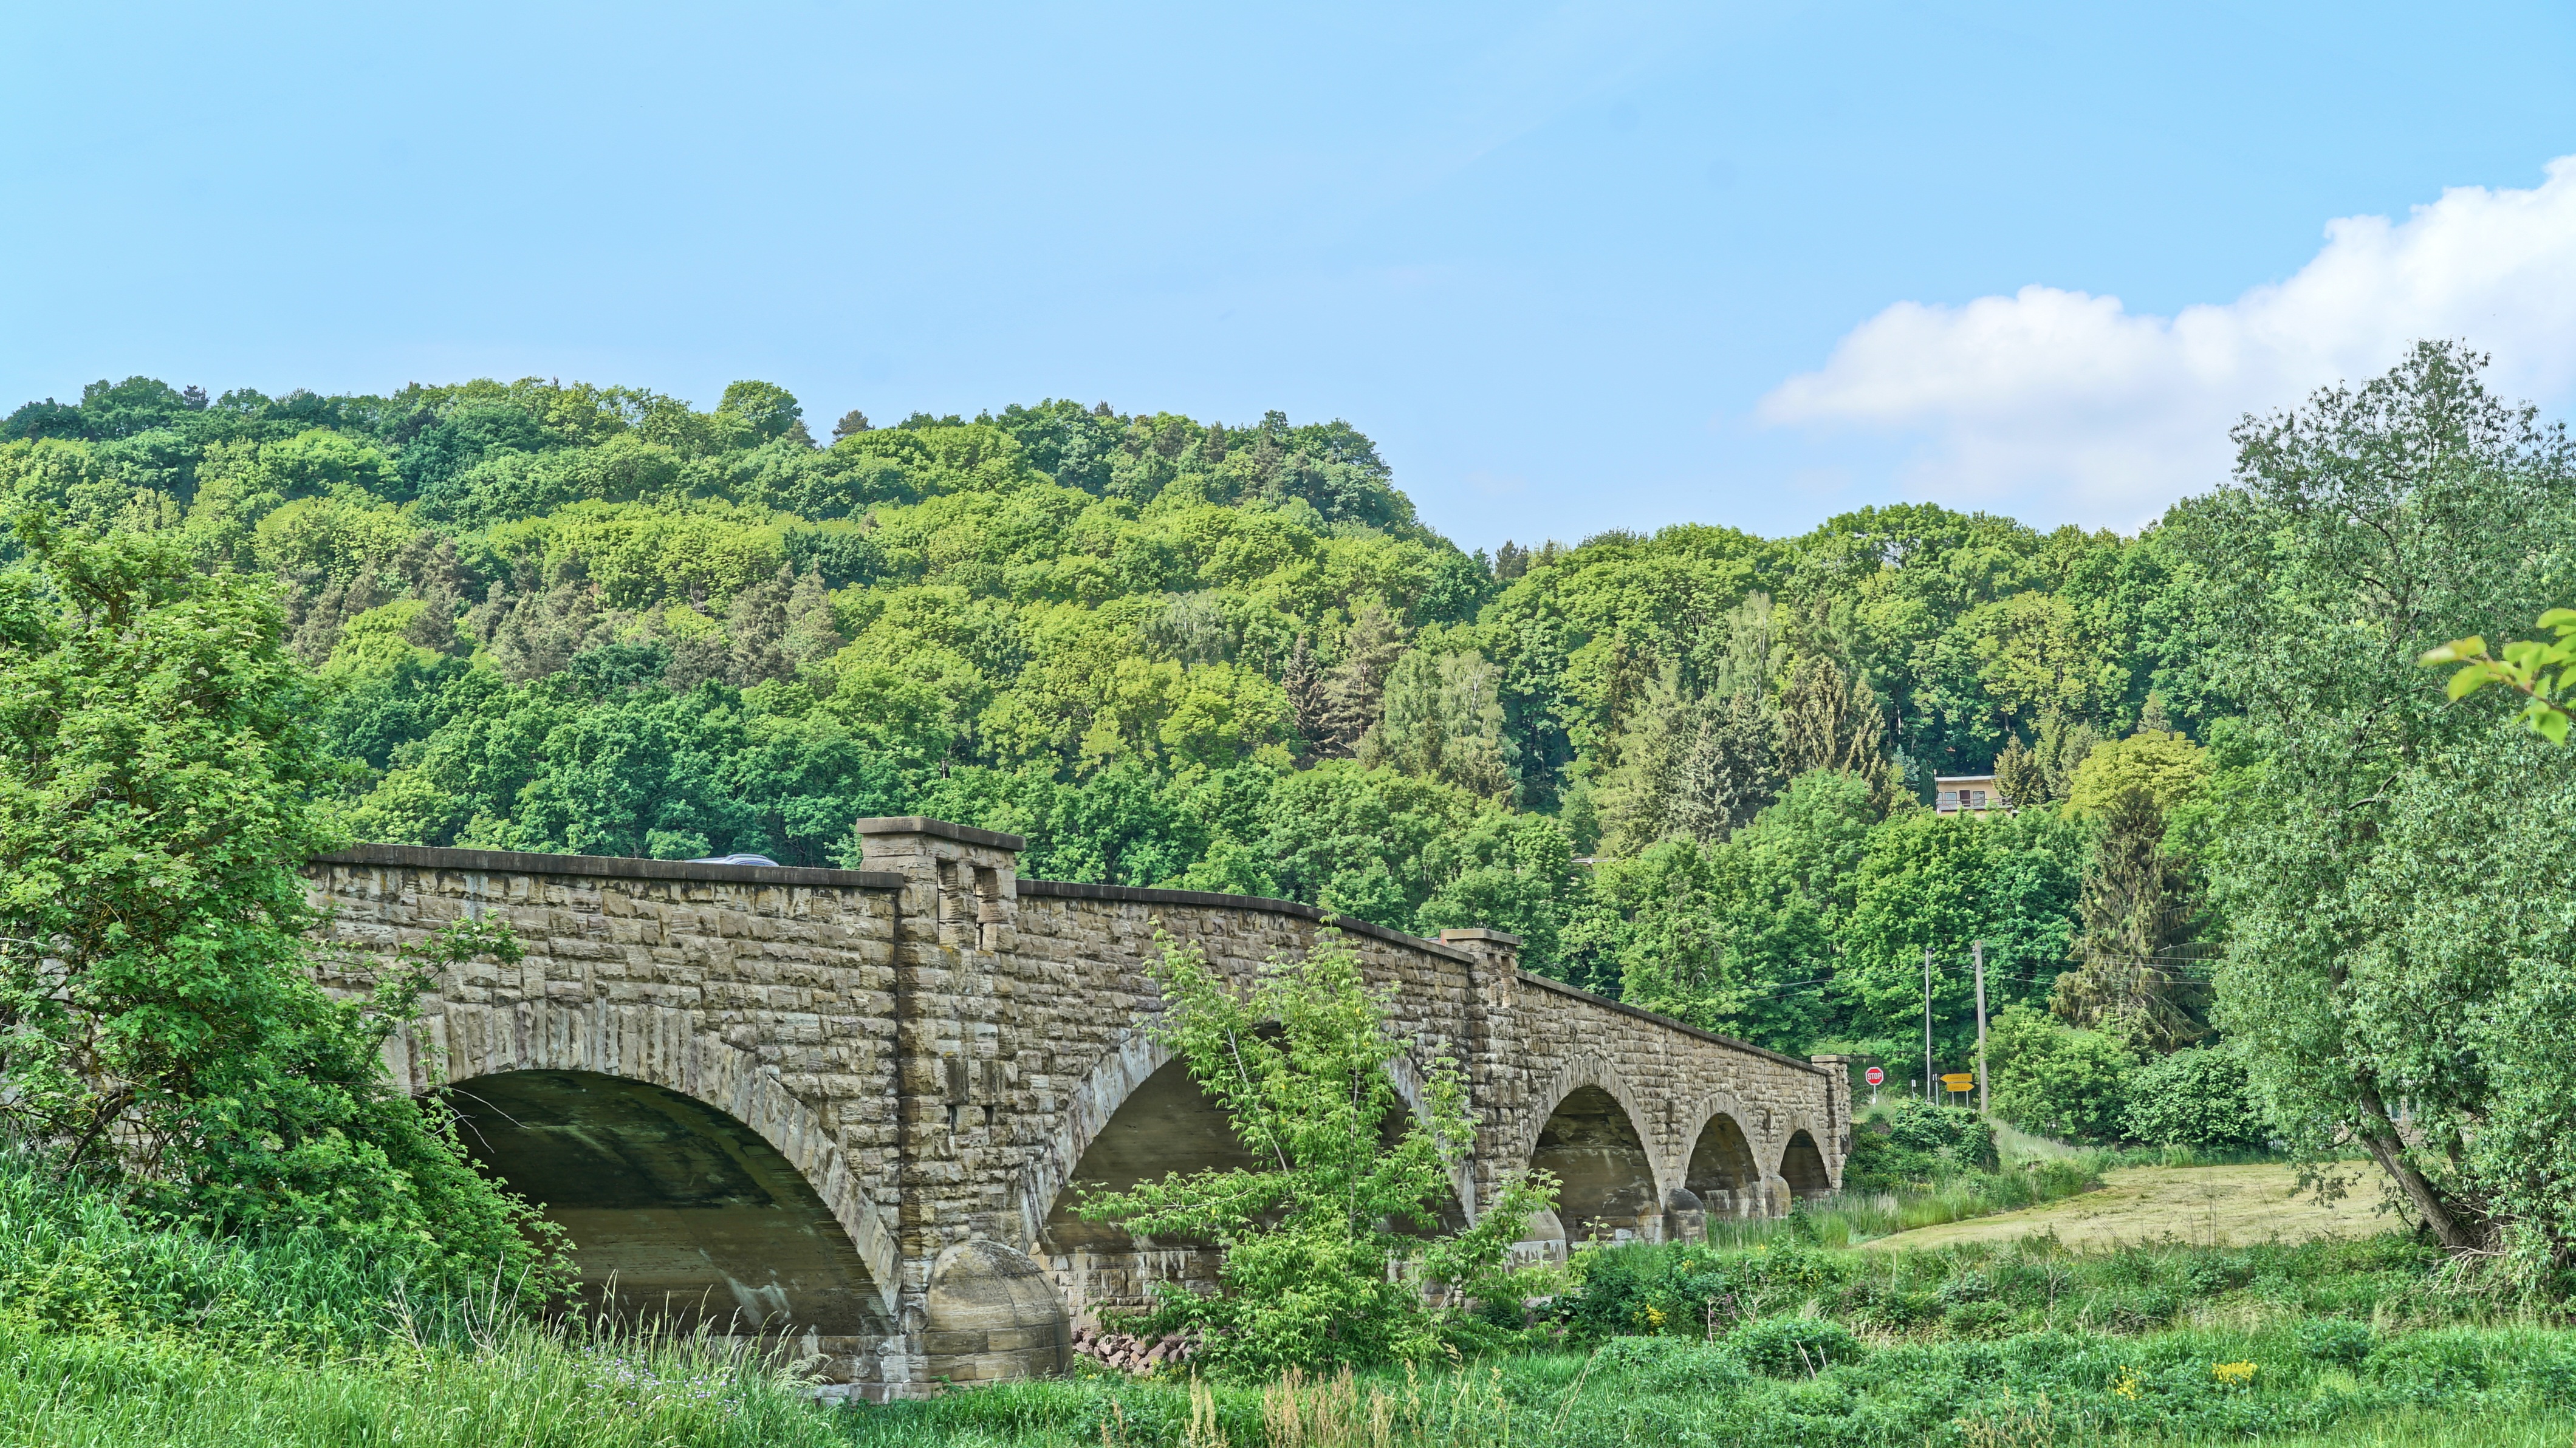
architecture, bridge, jungle, romance, ruins, estate, ecosystem, rural area, burgenlandkreis